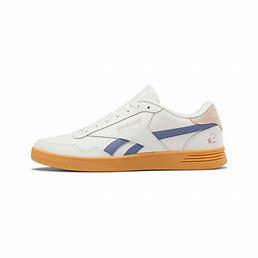
Brand: Reebok
Model: Royal Techque T